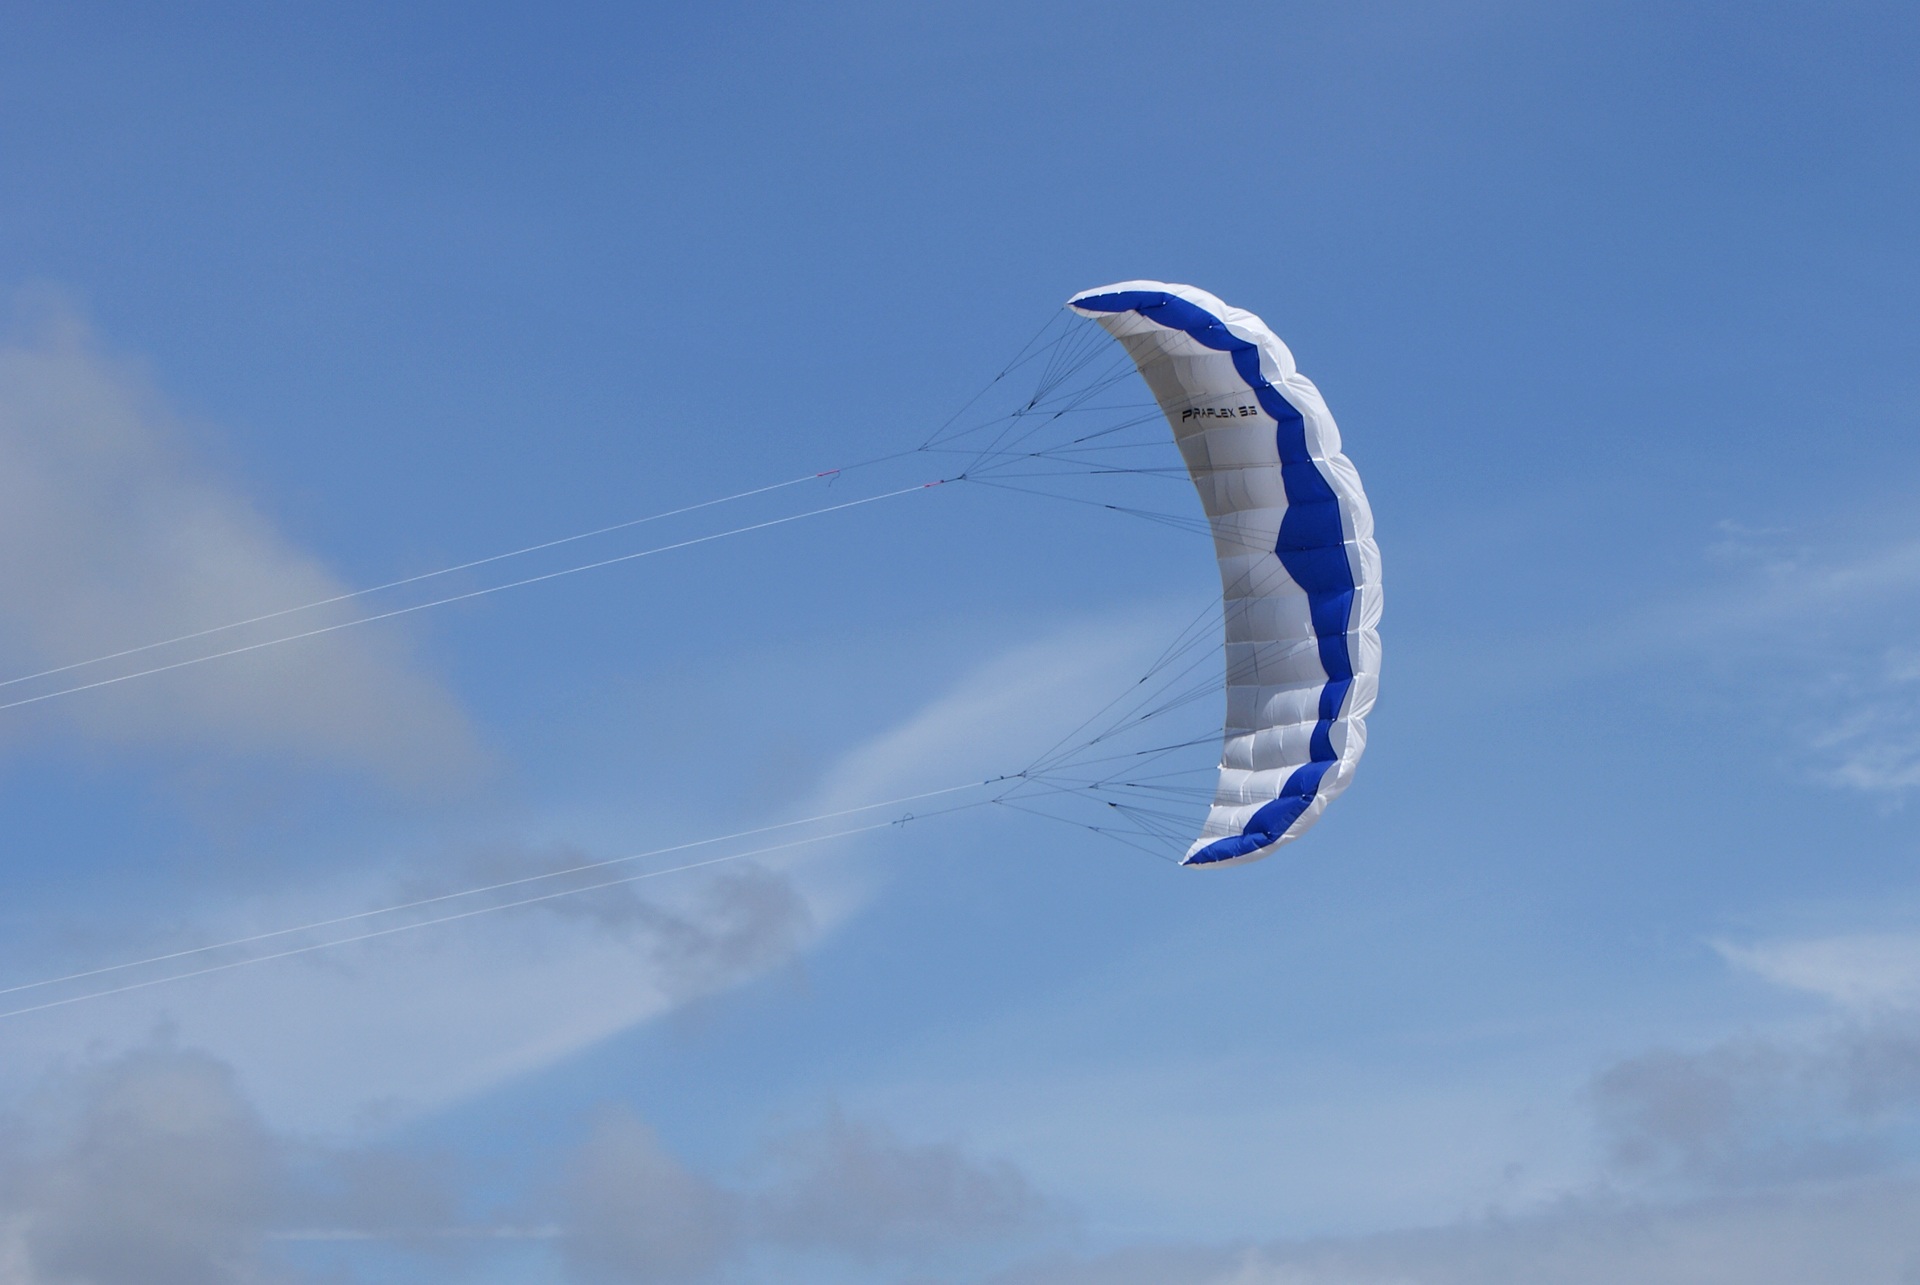
wing, sky, blue, extreme sport, toy, paragliding, sports, kite flying, atmosphere of earth, windsports, kite sports, sport kite